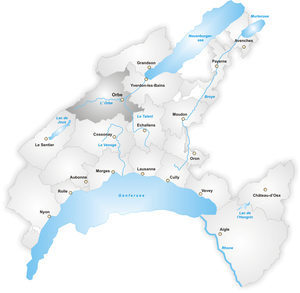
Le district d'Orbe est l'un des 19 anciens districts du canton de Vaud. Il a été institué en 1798 et était divisé en quatre cercles : Baulmes, Orbe, Romainmôtier-Envy et Vallorbe. Le district d'Orbe était à la fois une entité administrative dirigée par un préfet et, pendant une période, une circonscription électorale pour les élections au Grand Conseil vaudois.